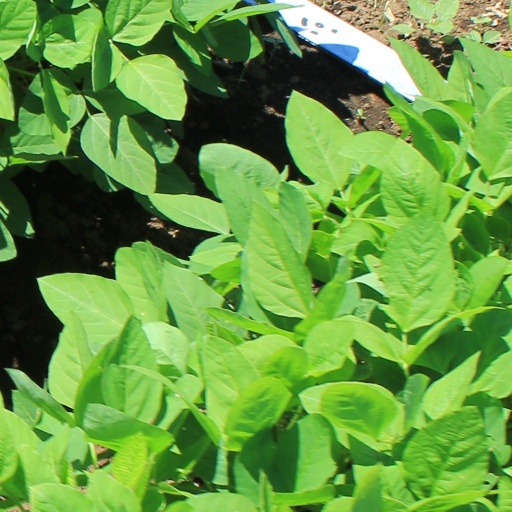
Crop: soybean